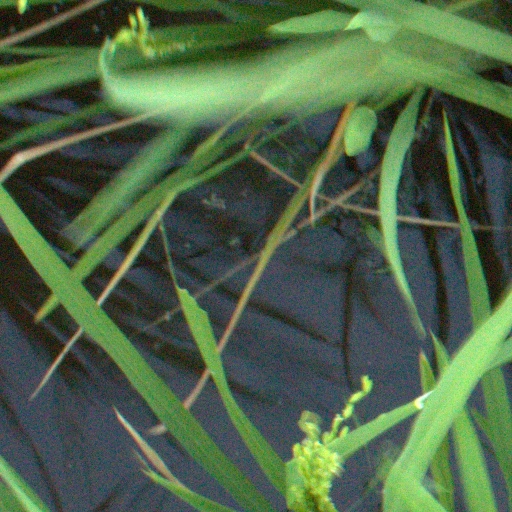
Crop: rice